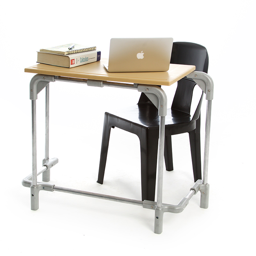
single senior desk in a box